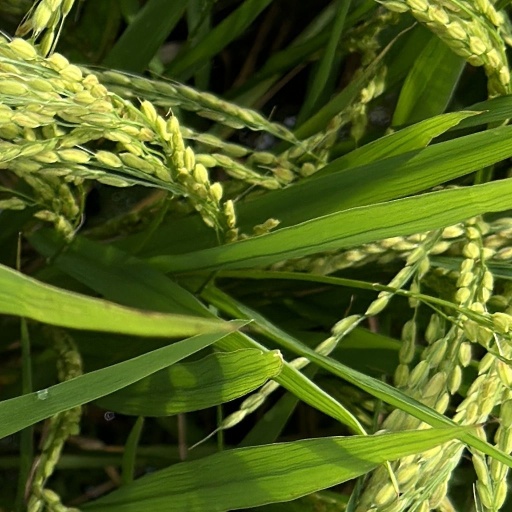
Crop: rice